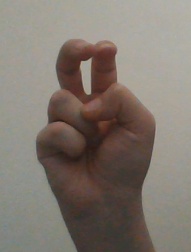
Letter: toot